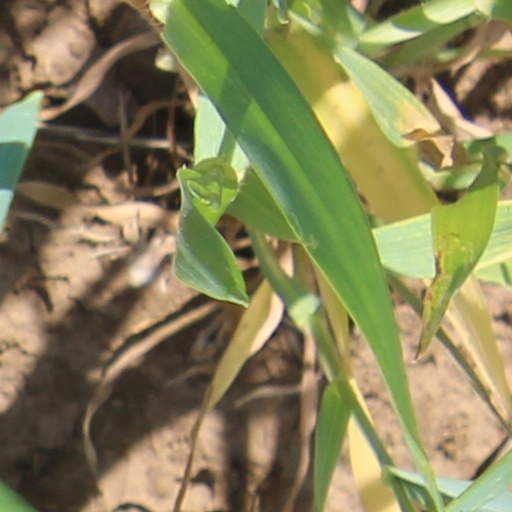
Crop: wheat